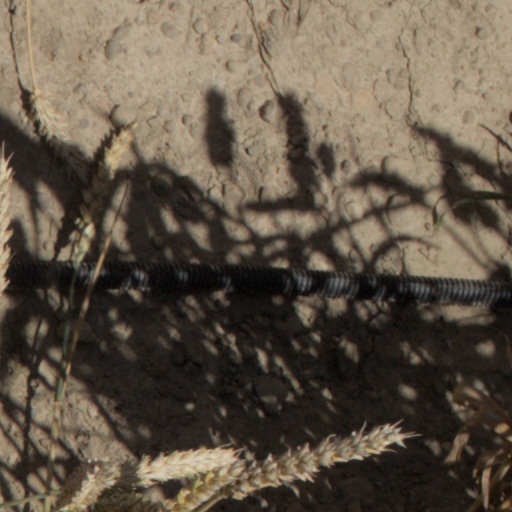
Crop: wheat